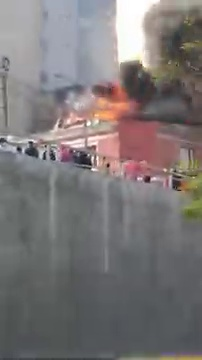
Fire: yes
Smoke: no